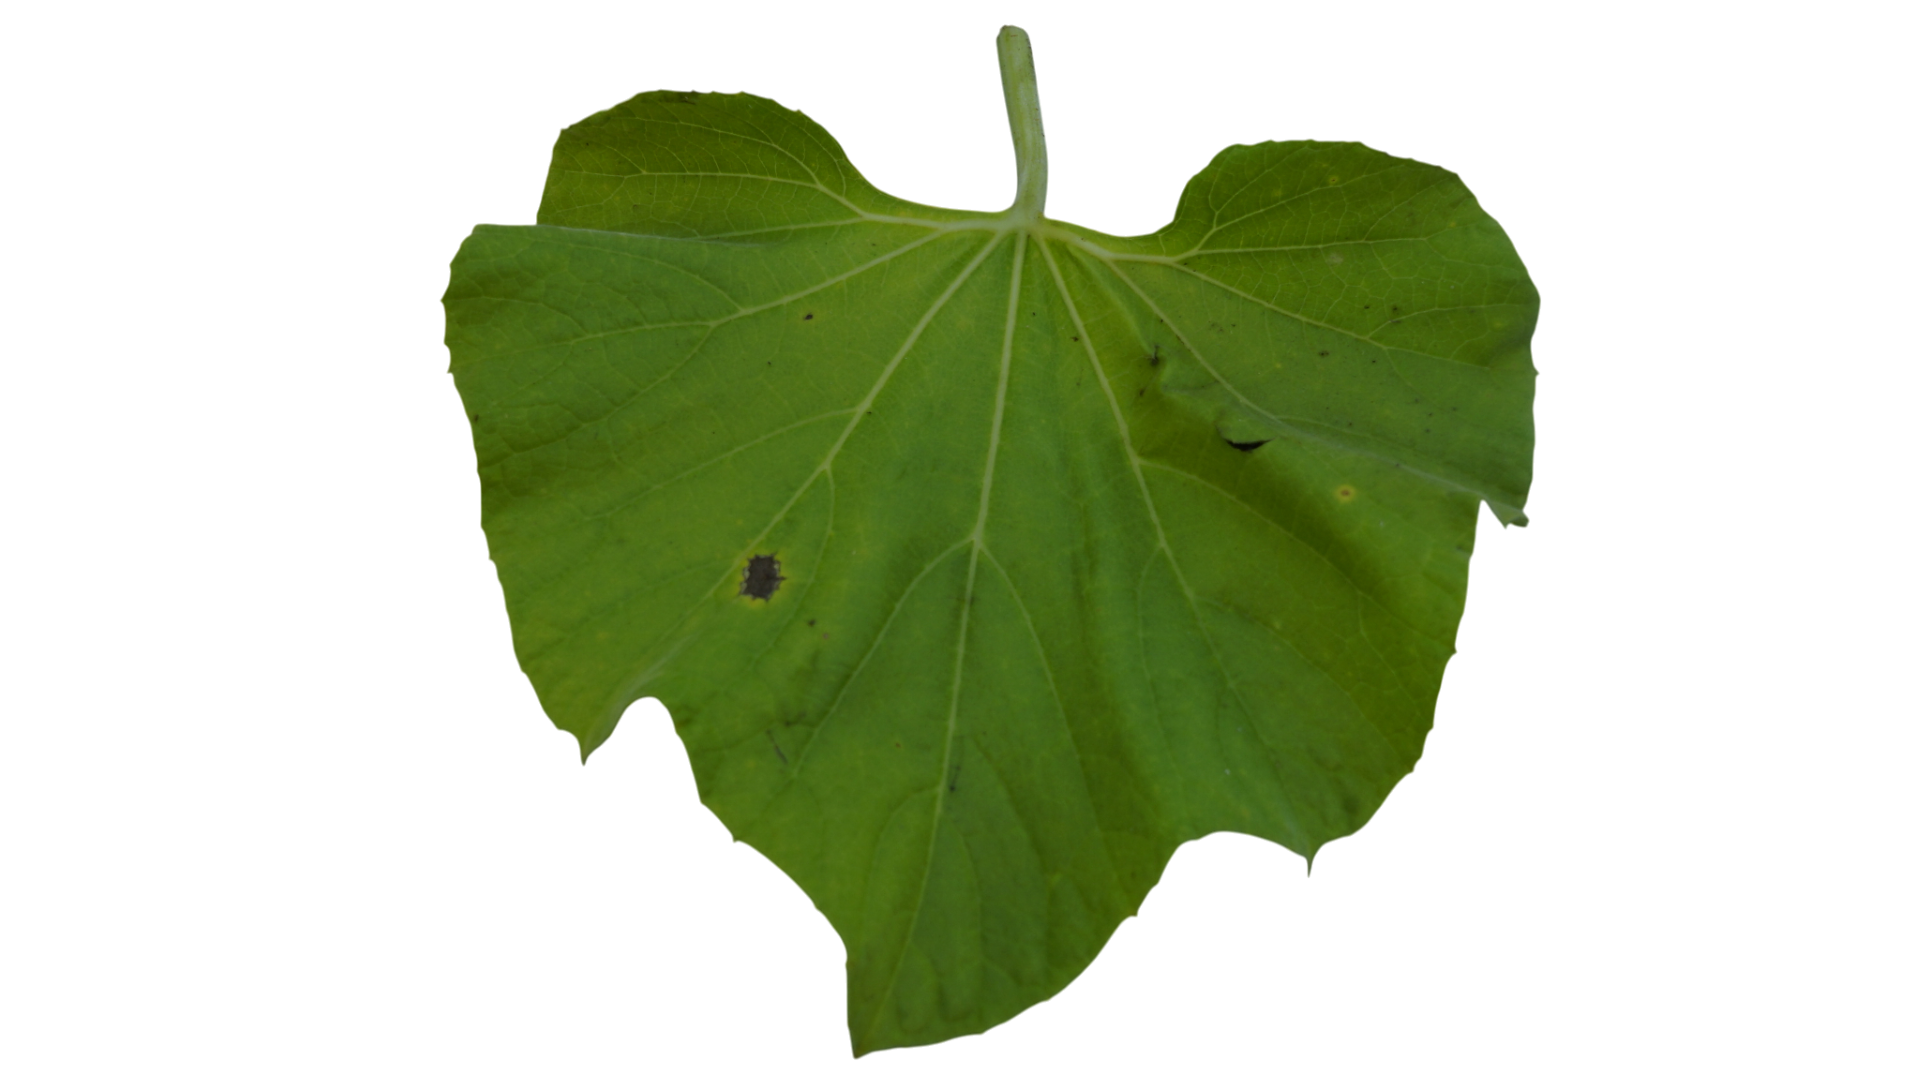
Crop: Bottle Gourd
Label: Early_Alternaria_Leaf_Blight